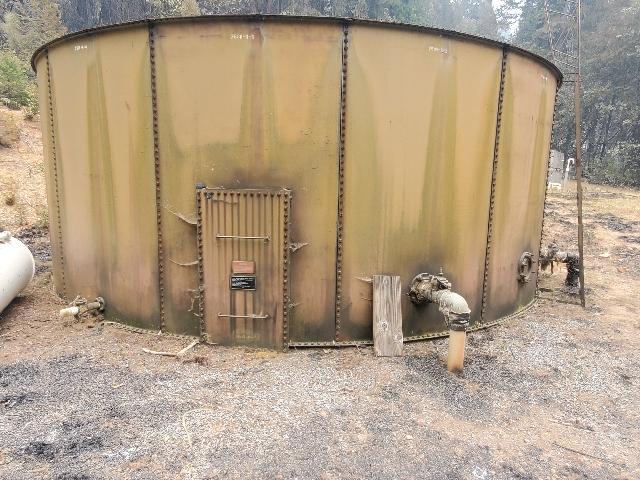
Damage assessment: major